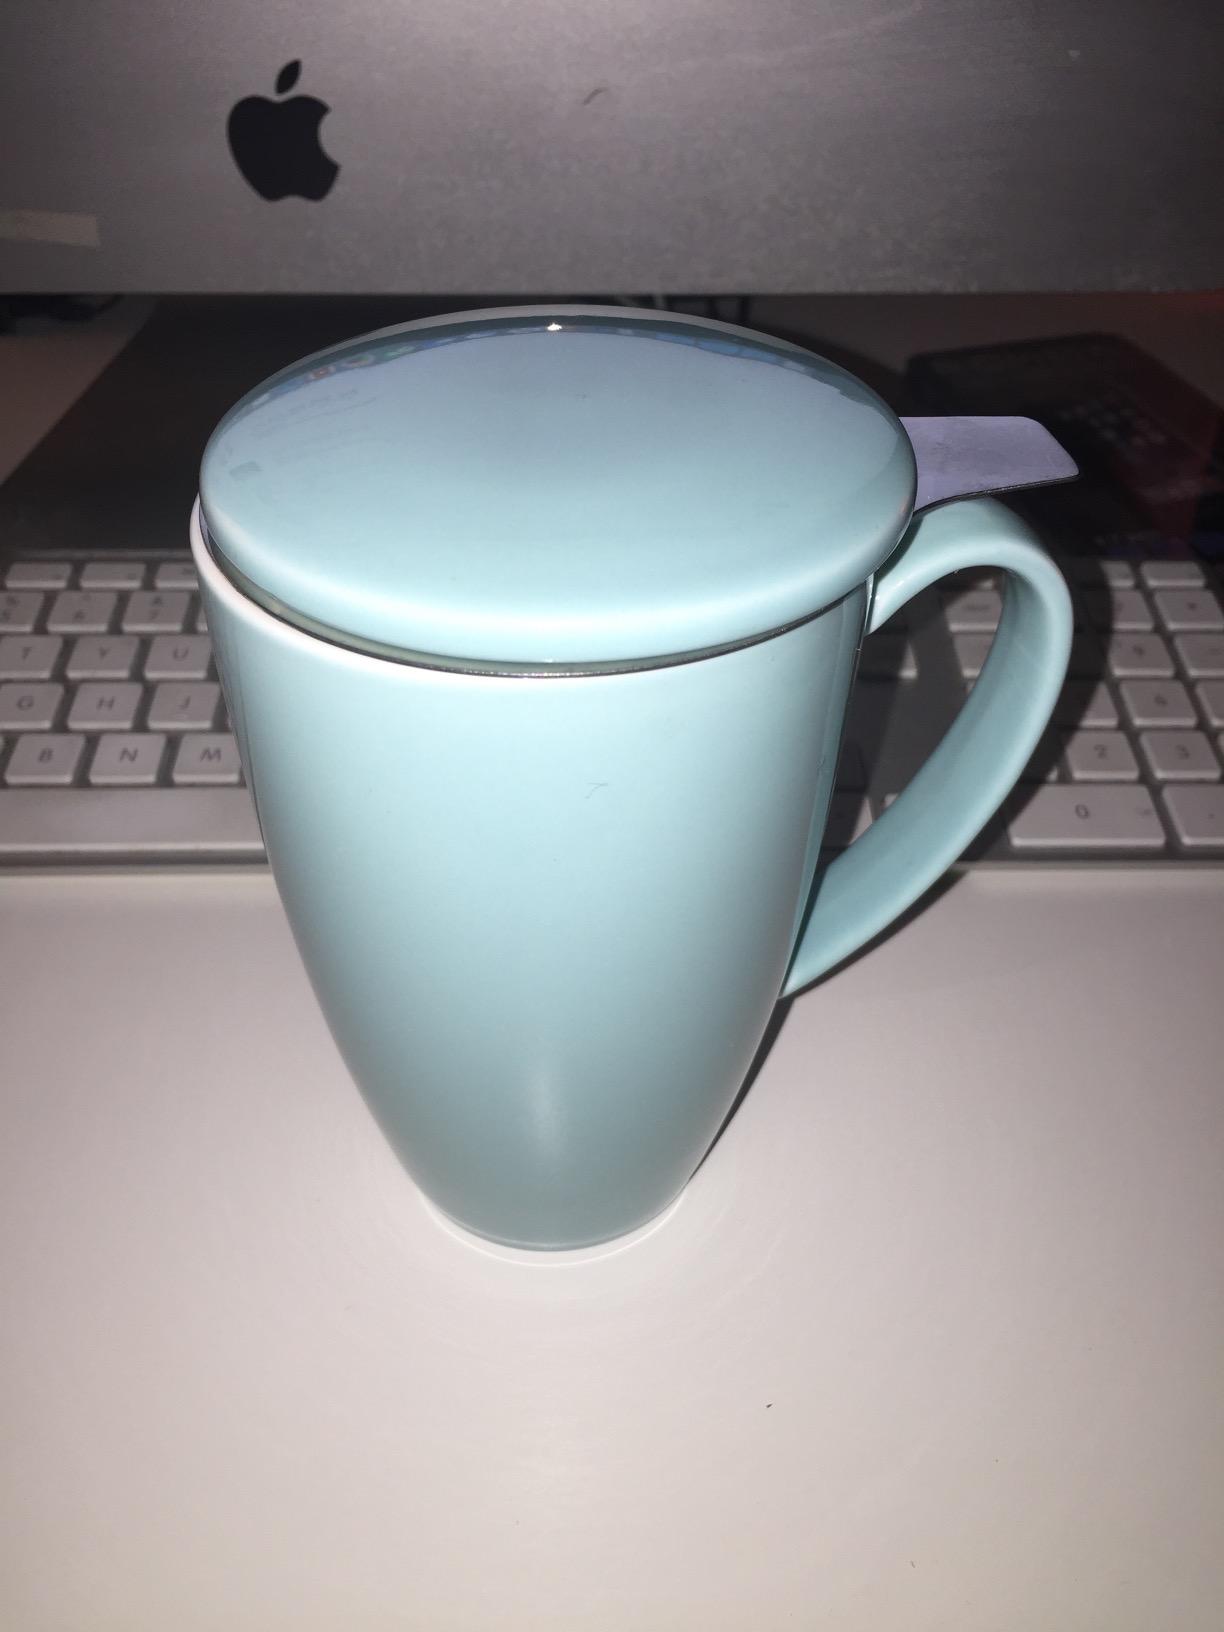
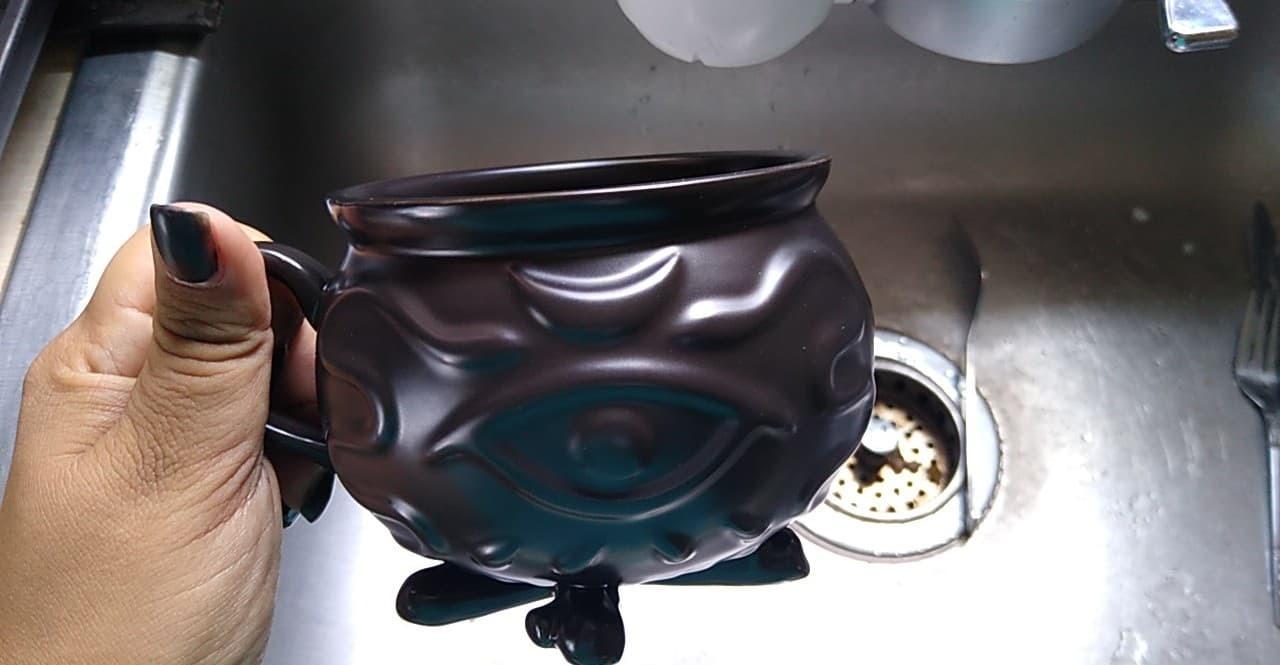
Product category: items_mug
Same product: no